Races of the Dragon

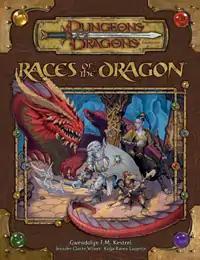
cover of "Races of the Dragon"

Races of the Dragon is an optional supplemental source book for the 3.5 edition of the "Dungeons & Dragons" fantasy role-playing game.